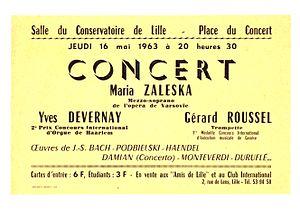
Prospectus d'un concert organisé par le Club International
Yves Devernay, né à Tourcoing le 9 mai 1937, décédé le 10 décembre 1990 dans la même ville, est un organiste, improvisateur et compositeur français.